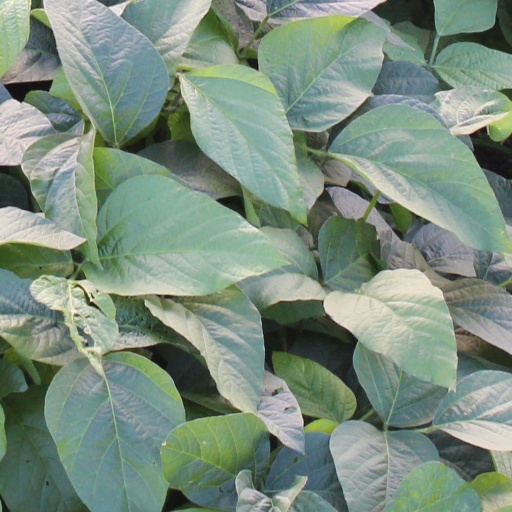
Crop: soybean